Revolutionary Action Movement

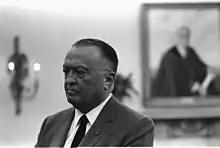
J. Edgar Hoover was instrumental in implementing COINTELPRO and dismantling Black Power groups

As exemplified by police repression of RAM in Philadelphia in the summer 1967, the FBI and their COINTELPRO program targeted RAM for political destruction. However, RAM was just one of many civil rights or black nationalist groups targeted because of their politics. Tactics used to suppress RAM were also used to suppress and target Student Nonviolent Coordinating Committee (SNCC), Southern Christian Leadership Conference (SCLC), Congress of Racial Equality (CORE), the Black Panther Party, the Nation of Islam, the National Welfare Rights Organization, Dodge Revolutionary Union Movement (DRUM), Republic of New Afrika (RNA), Congress of Afrikan People, black student unions at universities across the US, and black churches and community organizations.